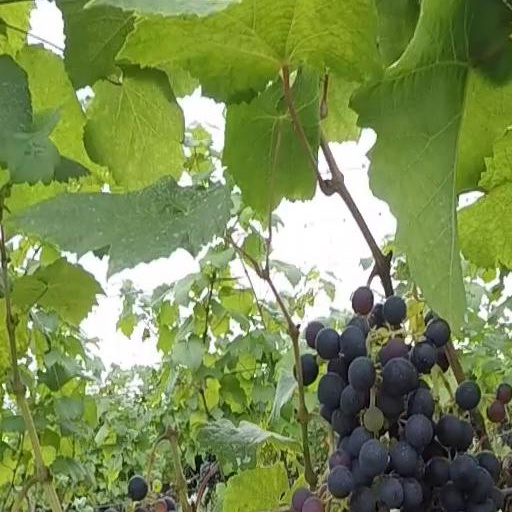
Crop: grape